The Life of the Party (1930 film)

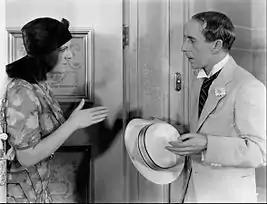
Winnie Lightner and Charles Butterworth in a scene from the 1930 film.

The music heard of the credits at the beginning of the film was added in the 1950s. These credits are also not original but have been redrawn, removing all indication that the film was photographed in Technicolor. The original music survives on Vitaphone disks. The rest of the film, beginning with the first title card ("New York was originally purchased from the Indians..."), has the original sound.